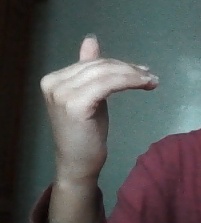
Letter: khaa